Maxime Lenoir

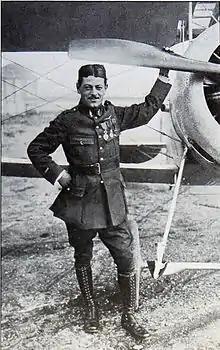
French aviator Maxime Lenoir stands beside a Nieuport 17 fighter aircraft in 1915.

On the latter occasion, he was flying his new SPAD VII fighter. Lenoir was one of the first French fliers to be issued the new fighter. He was wounded while attacking a German three-seater that he shot down. It was his 11th and final confirmed victory.